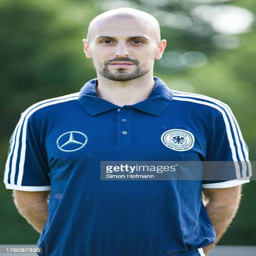
soccer player poses during the team presentation at training ground